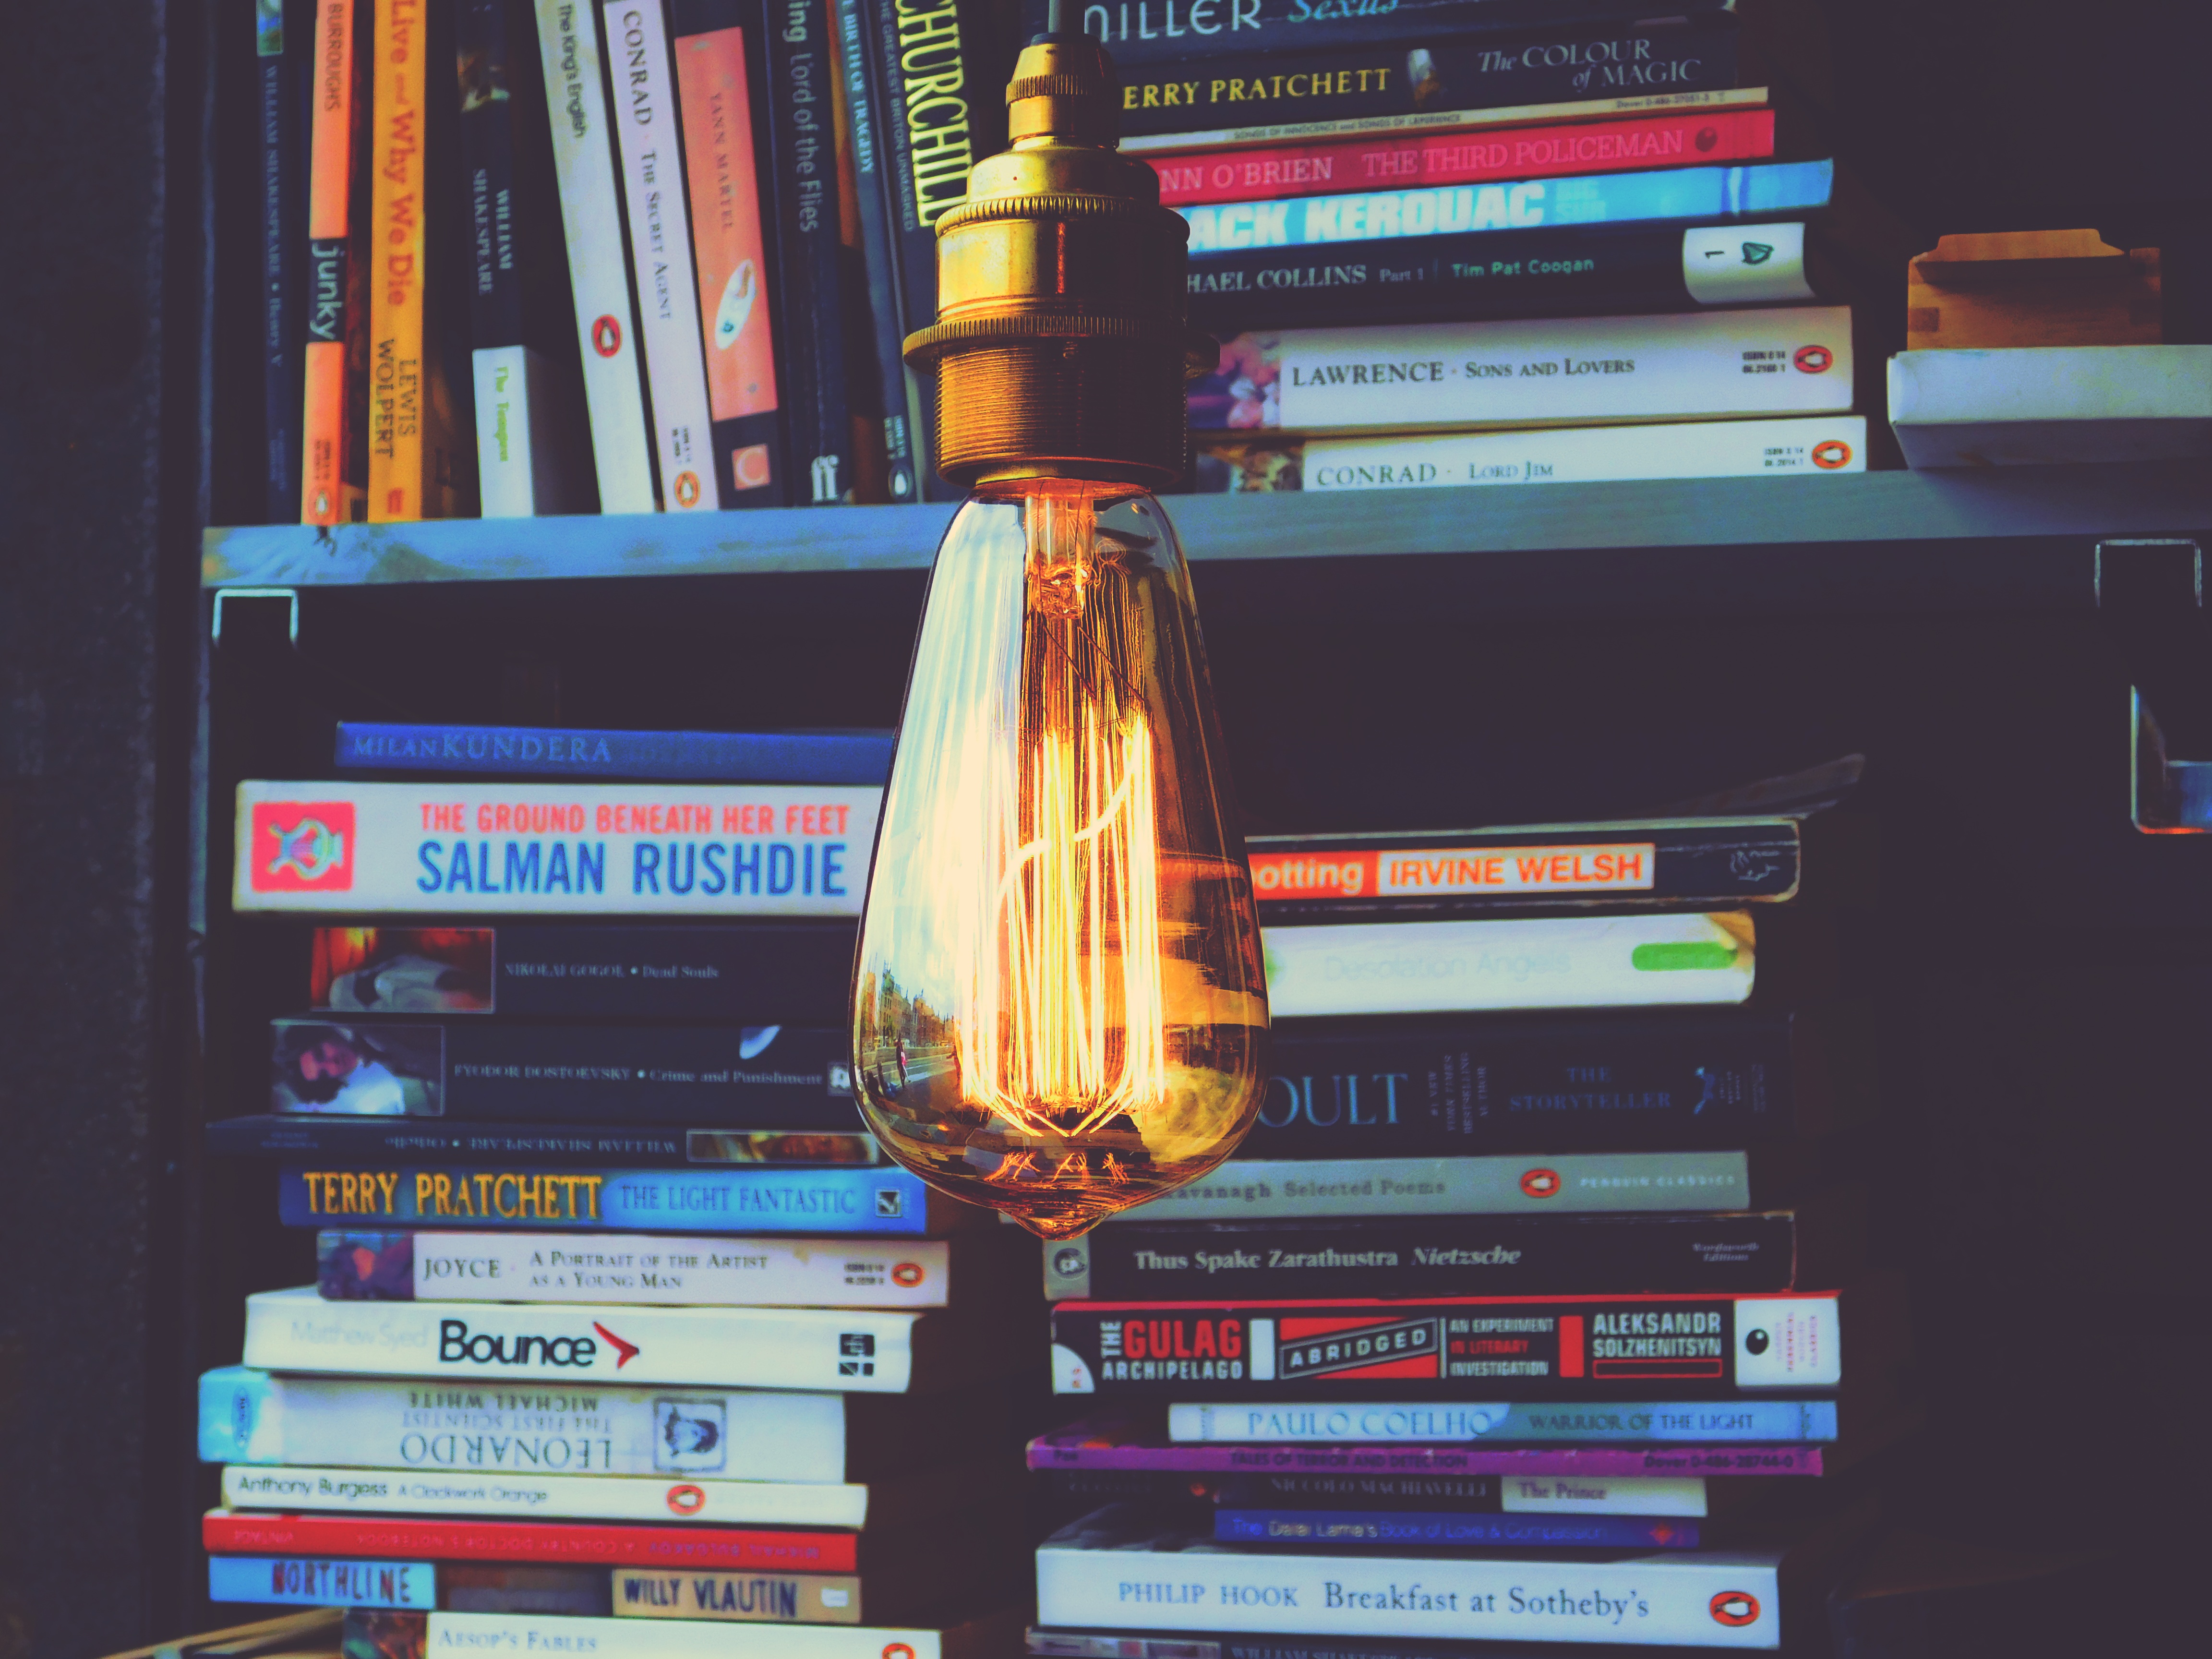
book, color, design, games, screenshot, personal computer hardware